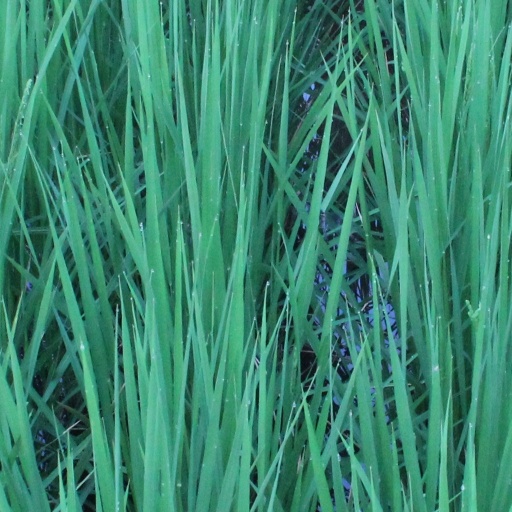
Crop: rice